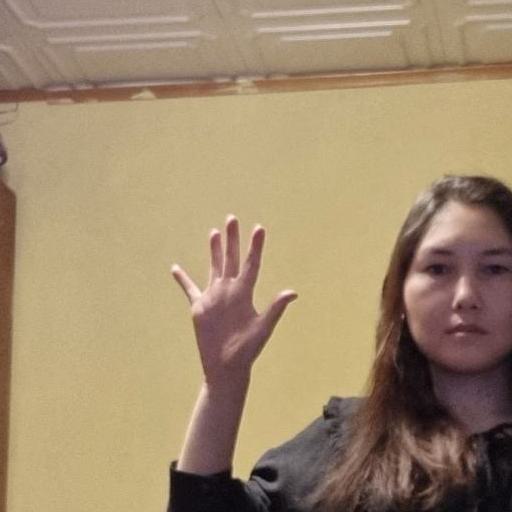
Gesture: palm